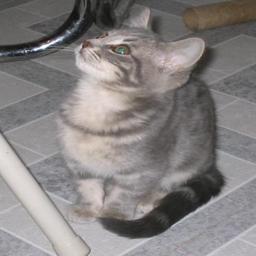
Animal: cats